Joy Mogensen

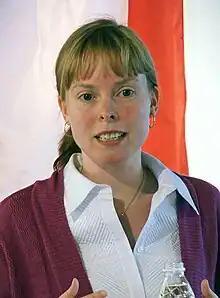

Joy Mogensen (born 11 August 1980) is a notable Danish social democratic politician who served as Minister of Culture and Church from 2019 to 2021.